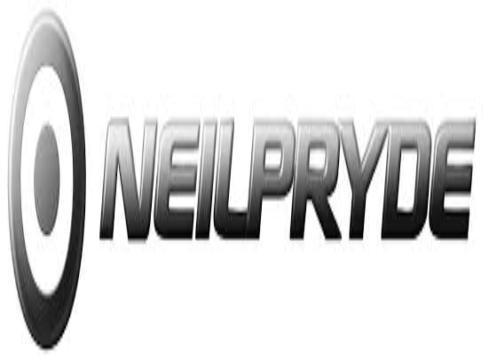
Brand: neil pryde-1
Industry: Sports